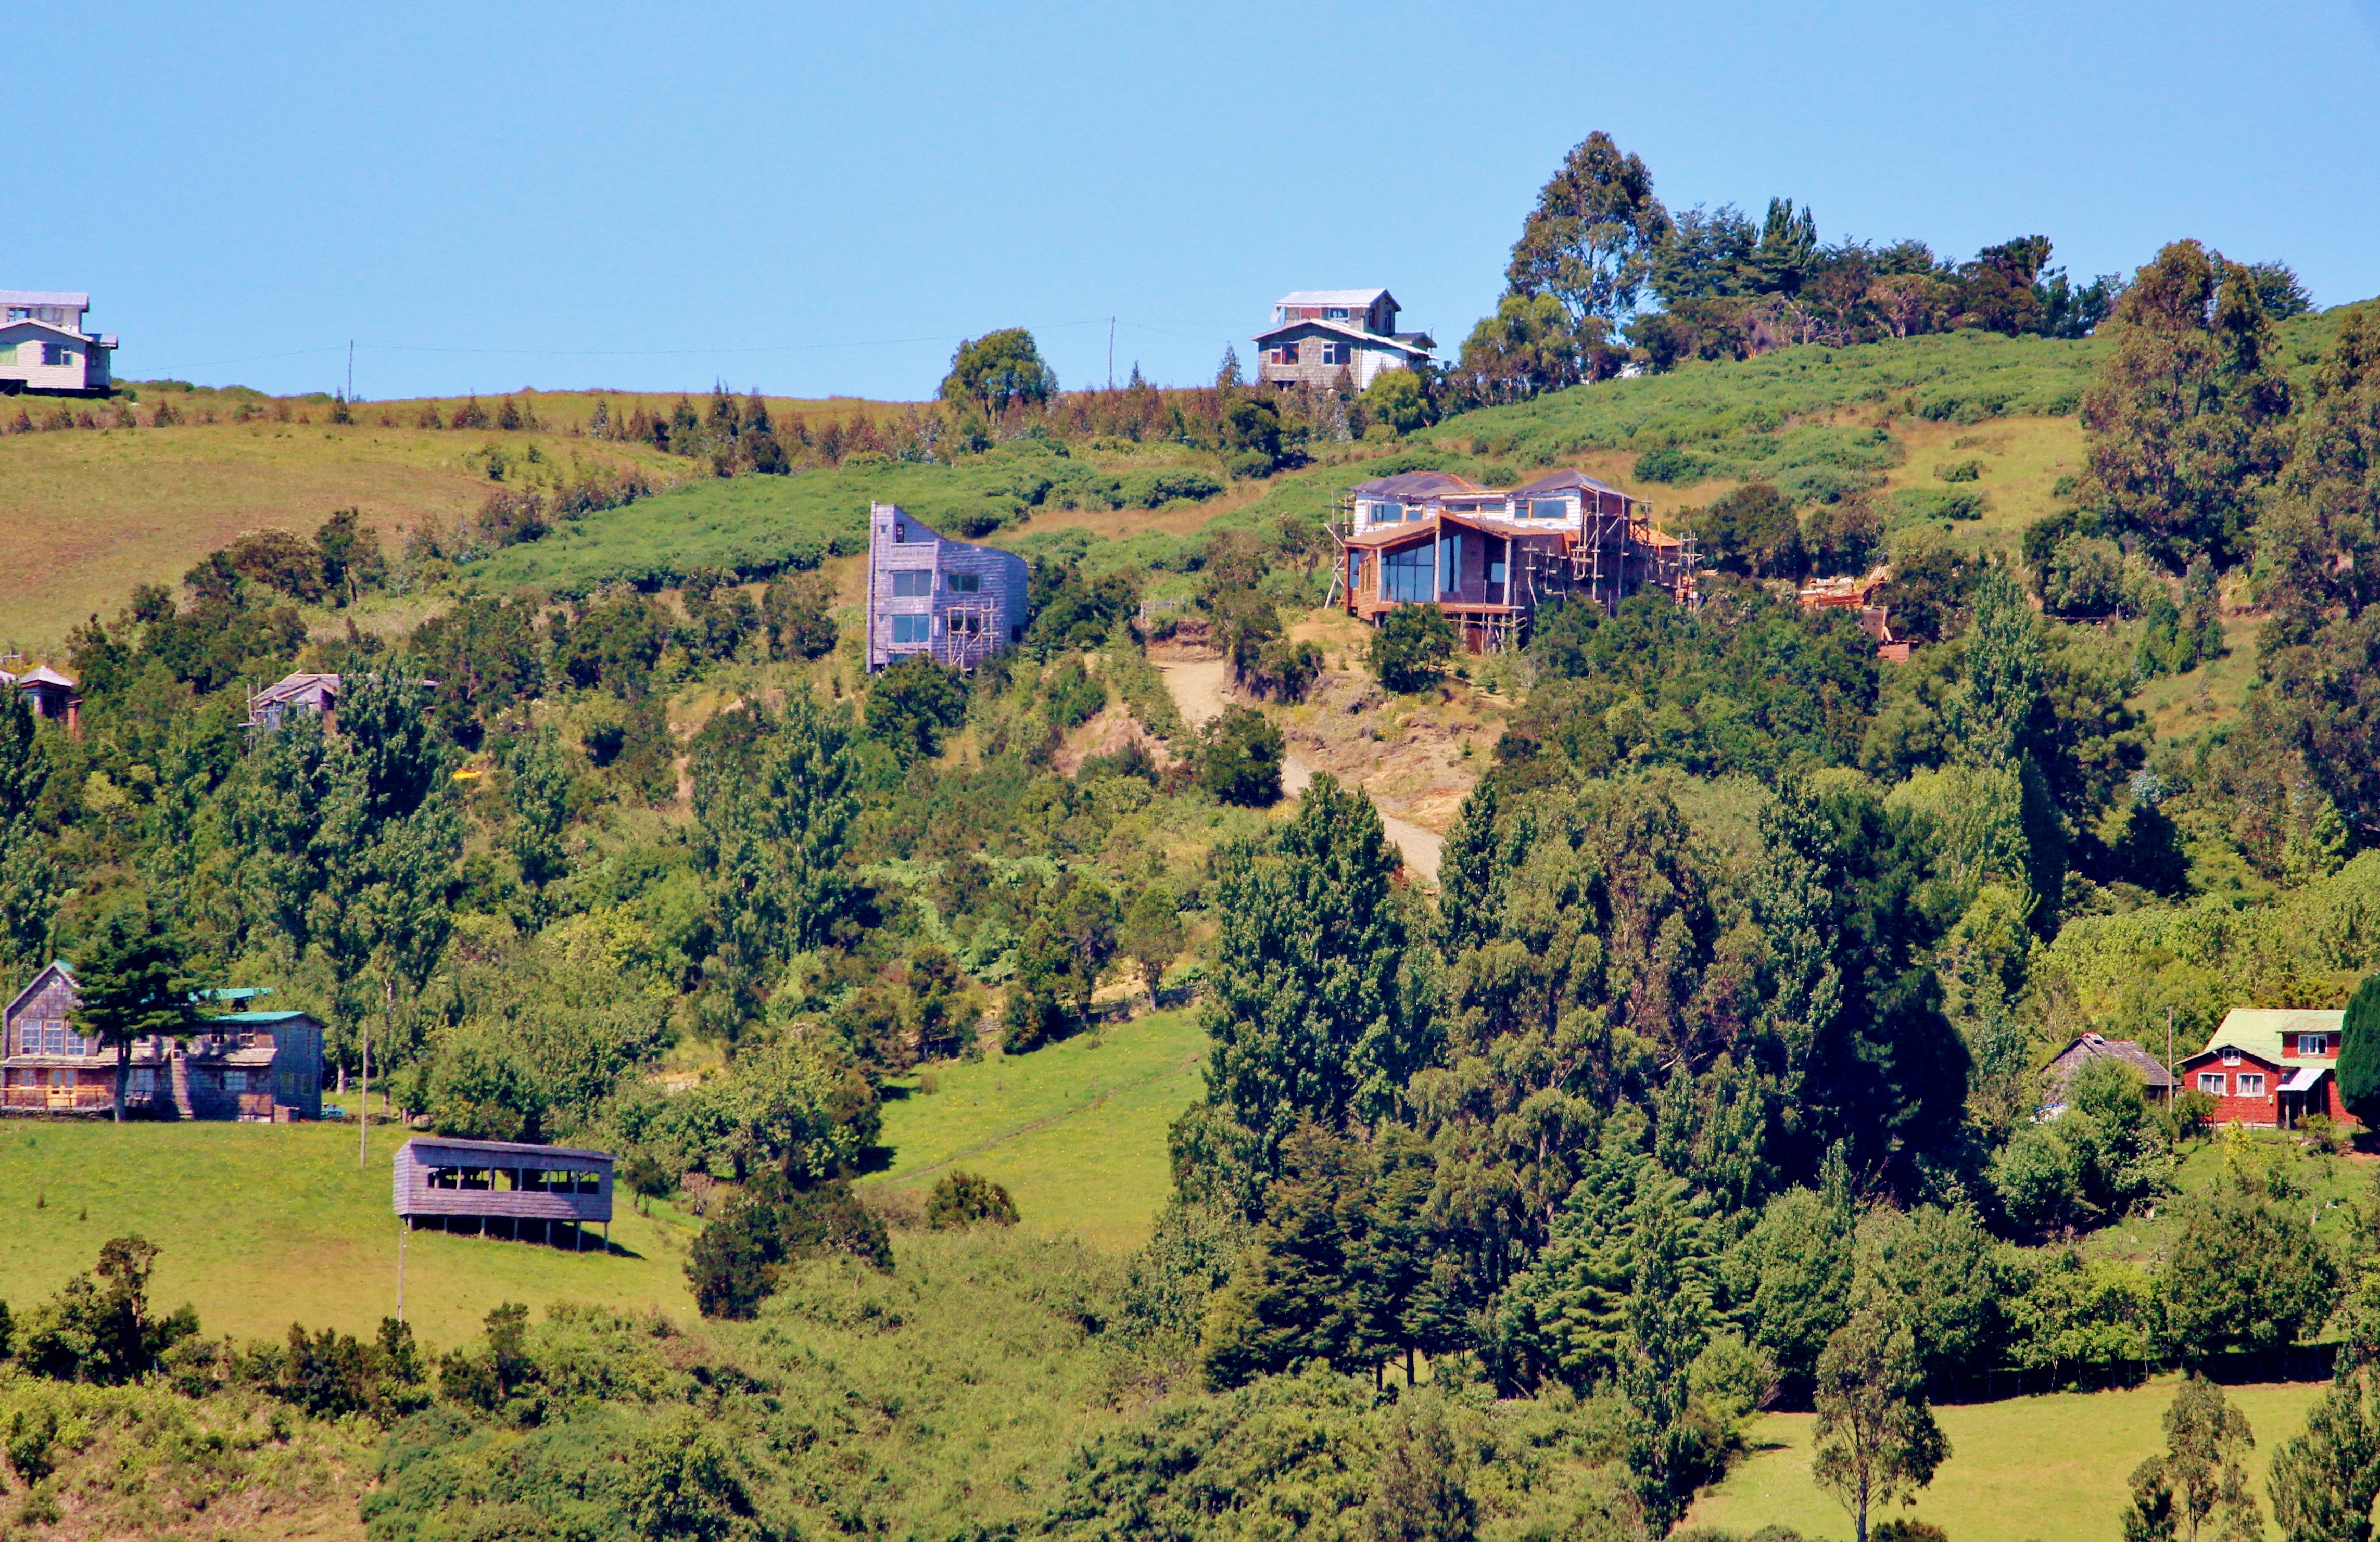
landscape, tree, nature, mountain, sky, farm, meadow, countryside, hill, flower, town, valley, mountain range, village, scenic, agriculture, chile, outside, plateau, south america, castro, estate, patagonia, ecosystem, chilean, rural area, aerial photography, mountainous landforms